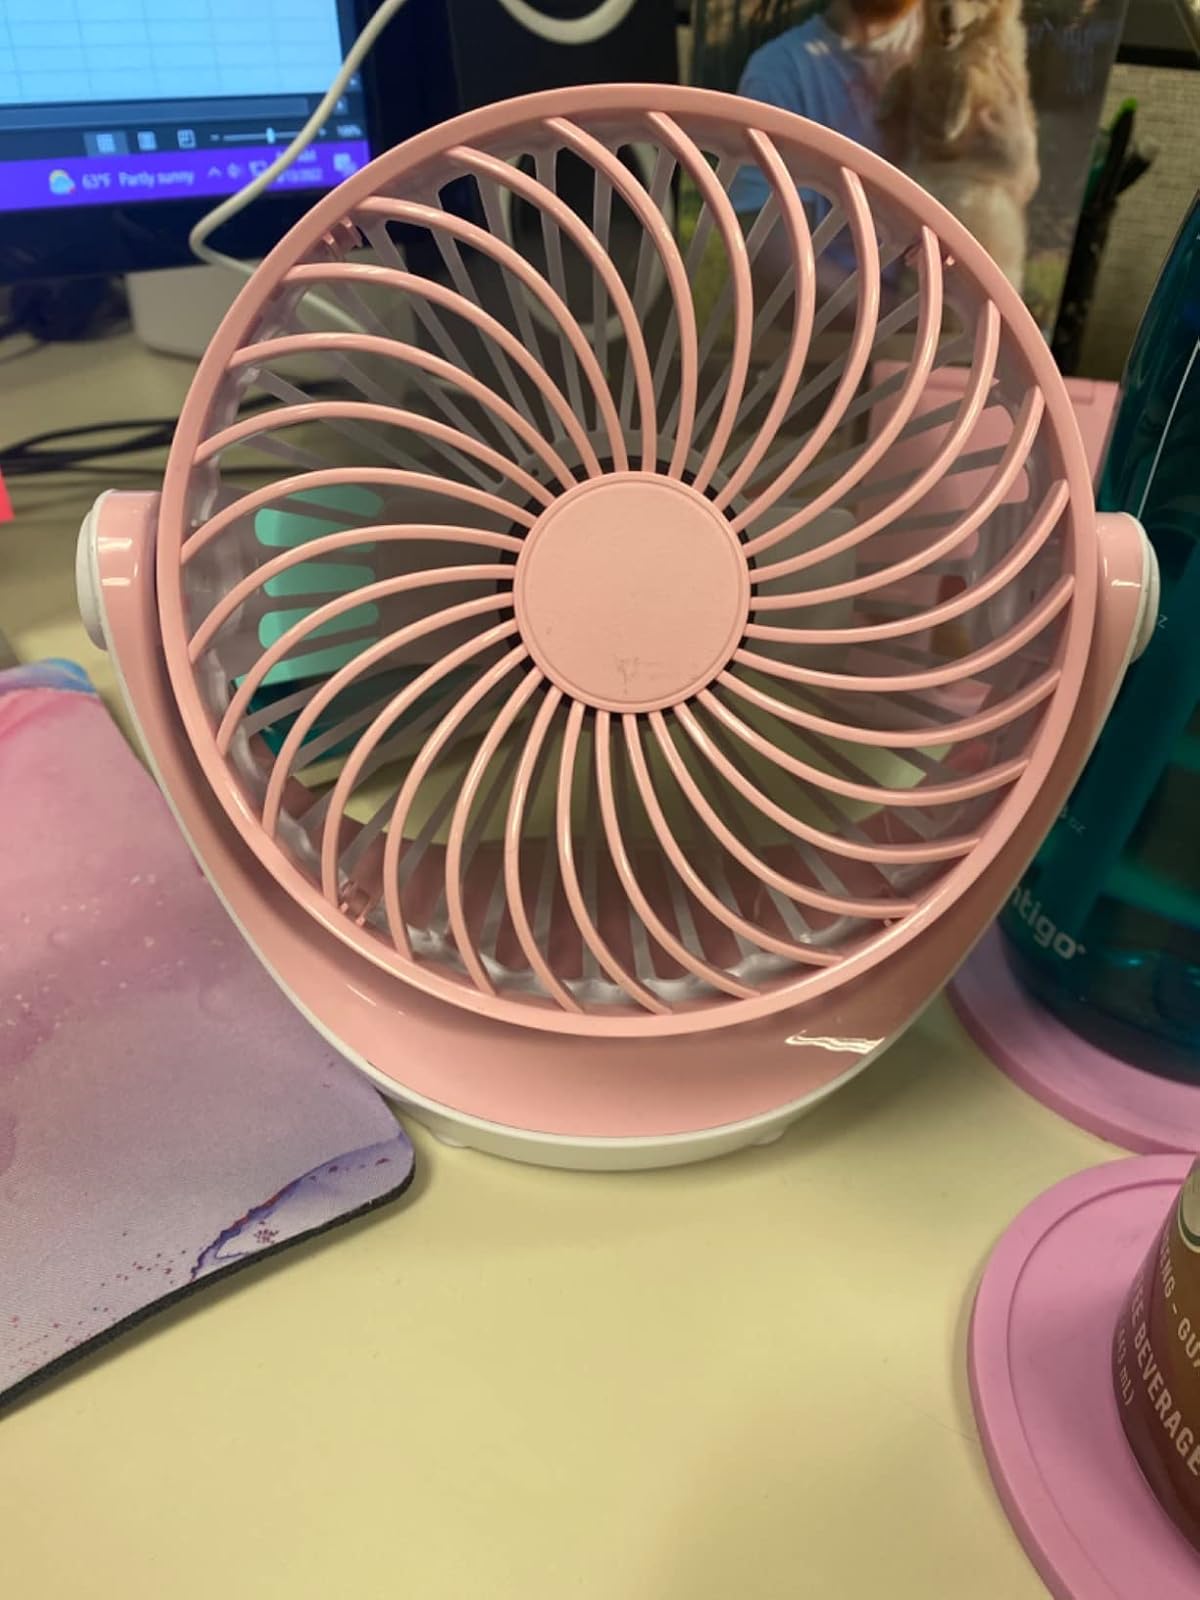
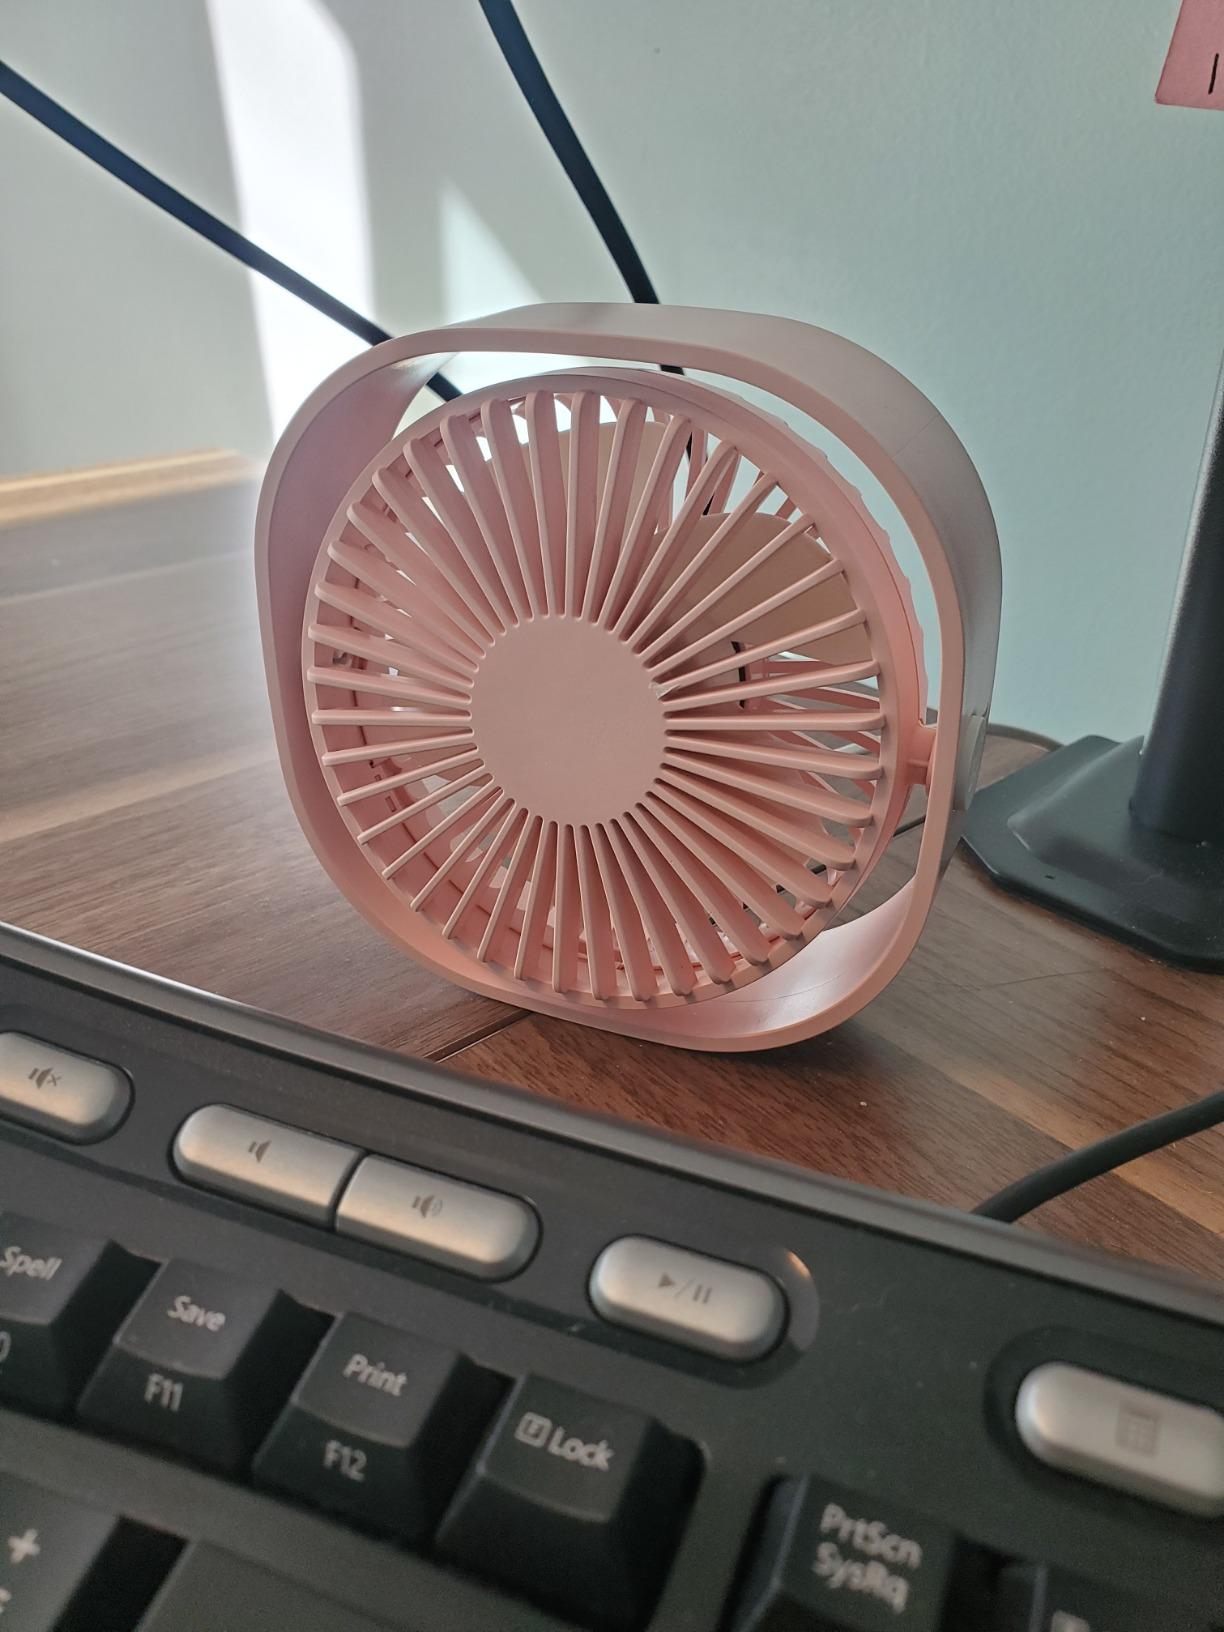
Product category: fan
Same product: no